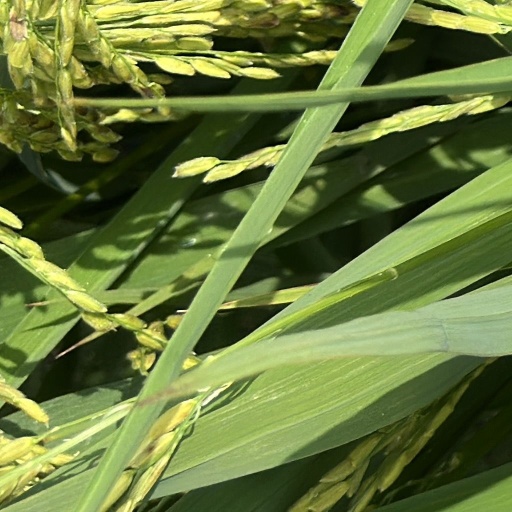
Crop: rice